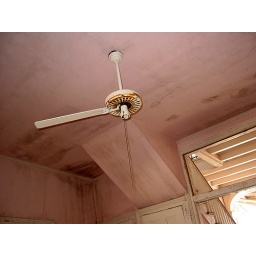
a fan in Tori's beach house